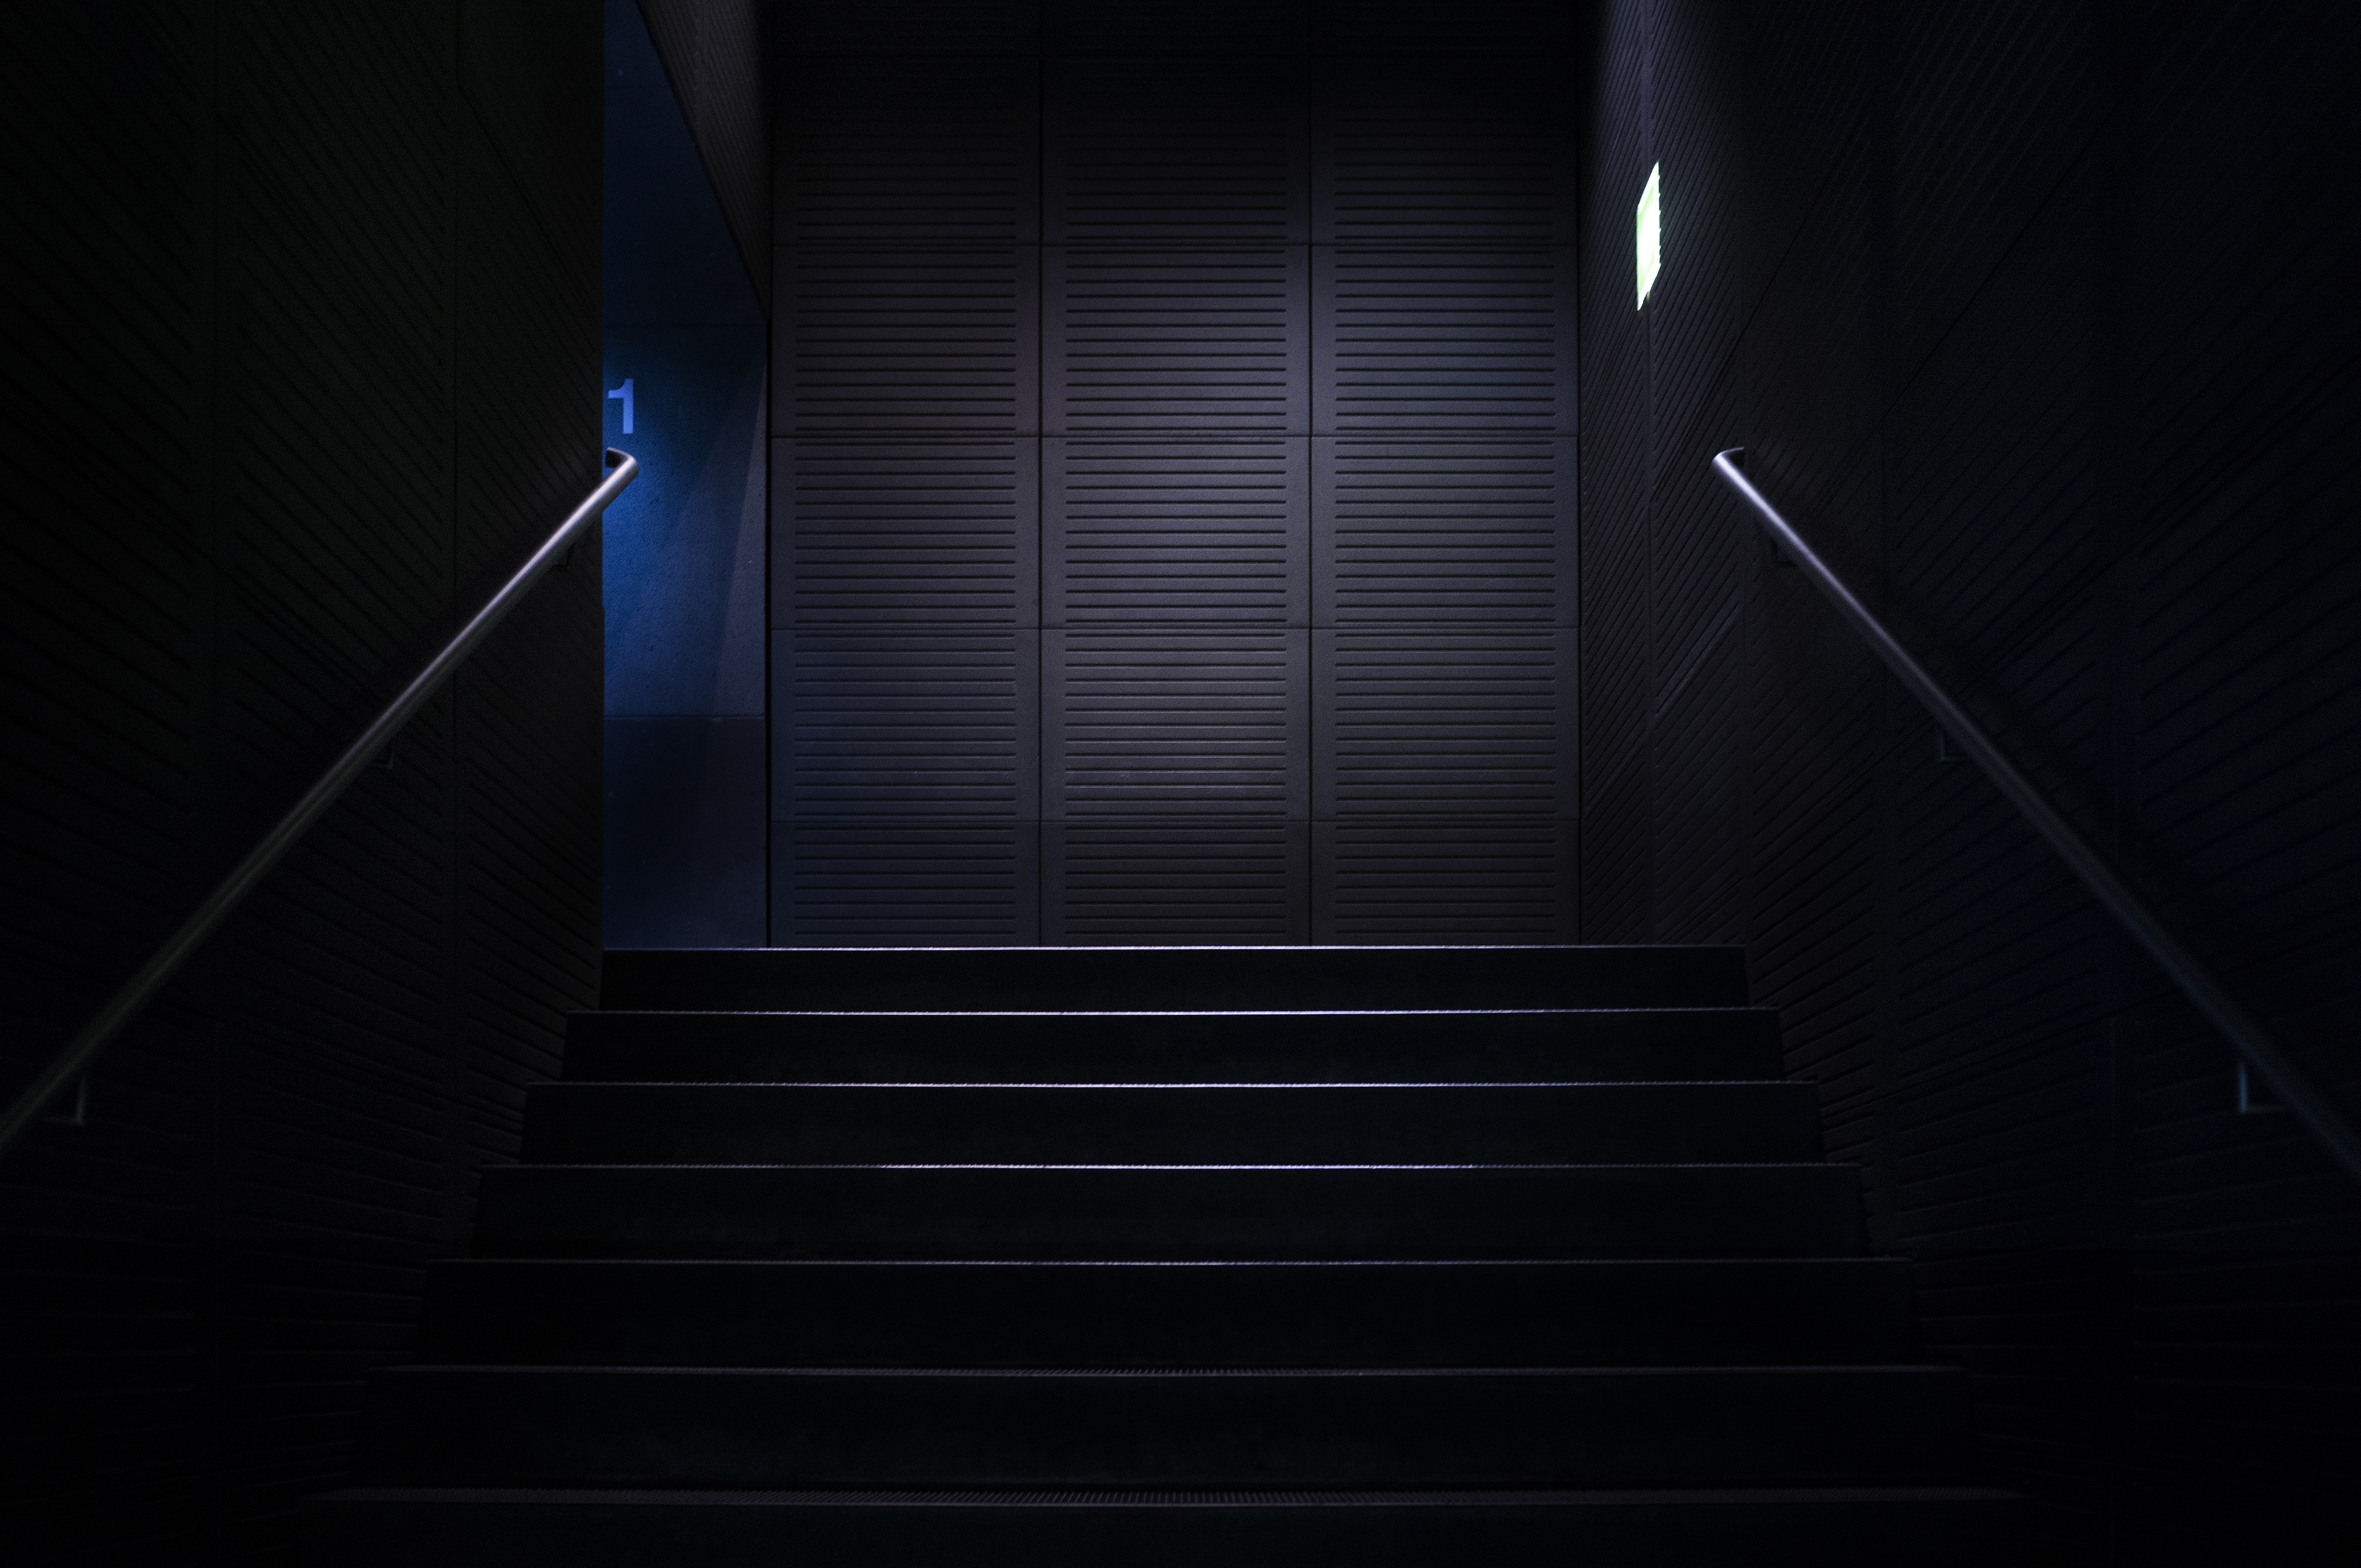
light, white, night, stair, dark, railing, line, shadow, darkness, blue, black, monochrome, lighting, symmetry, shape, screenshot, computer wallpaper, stpe